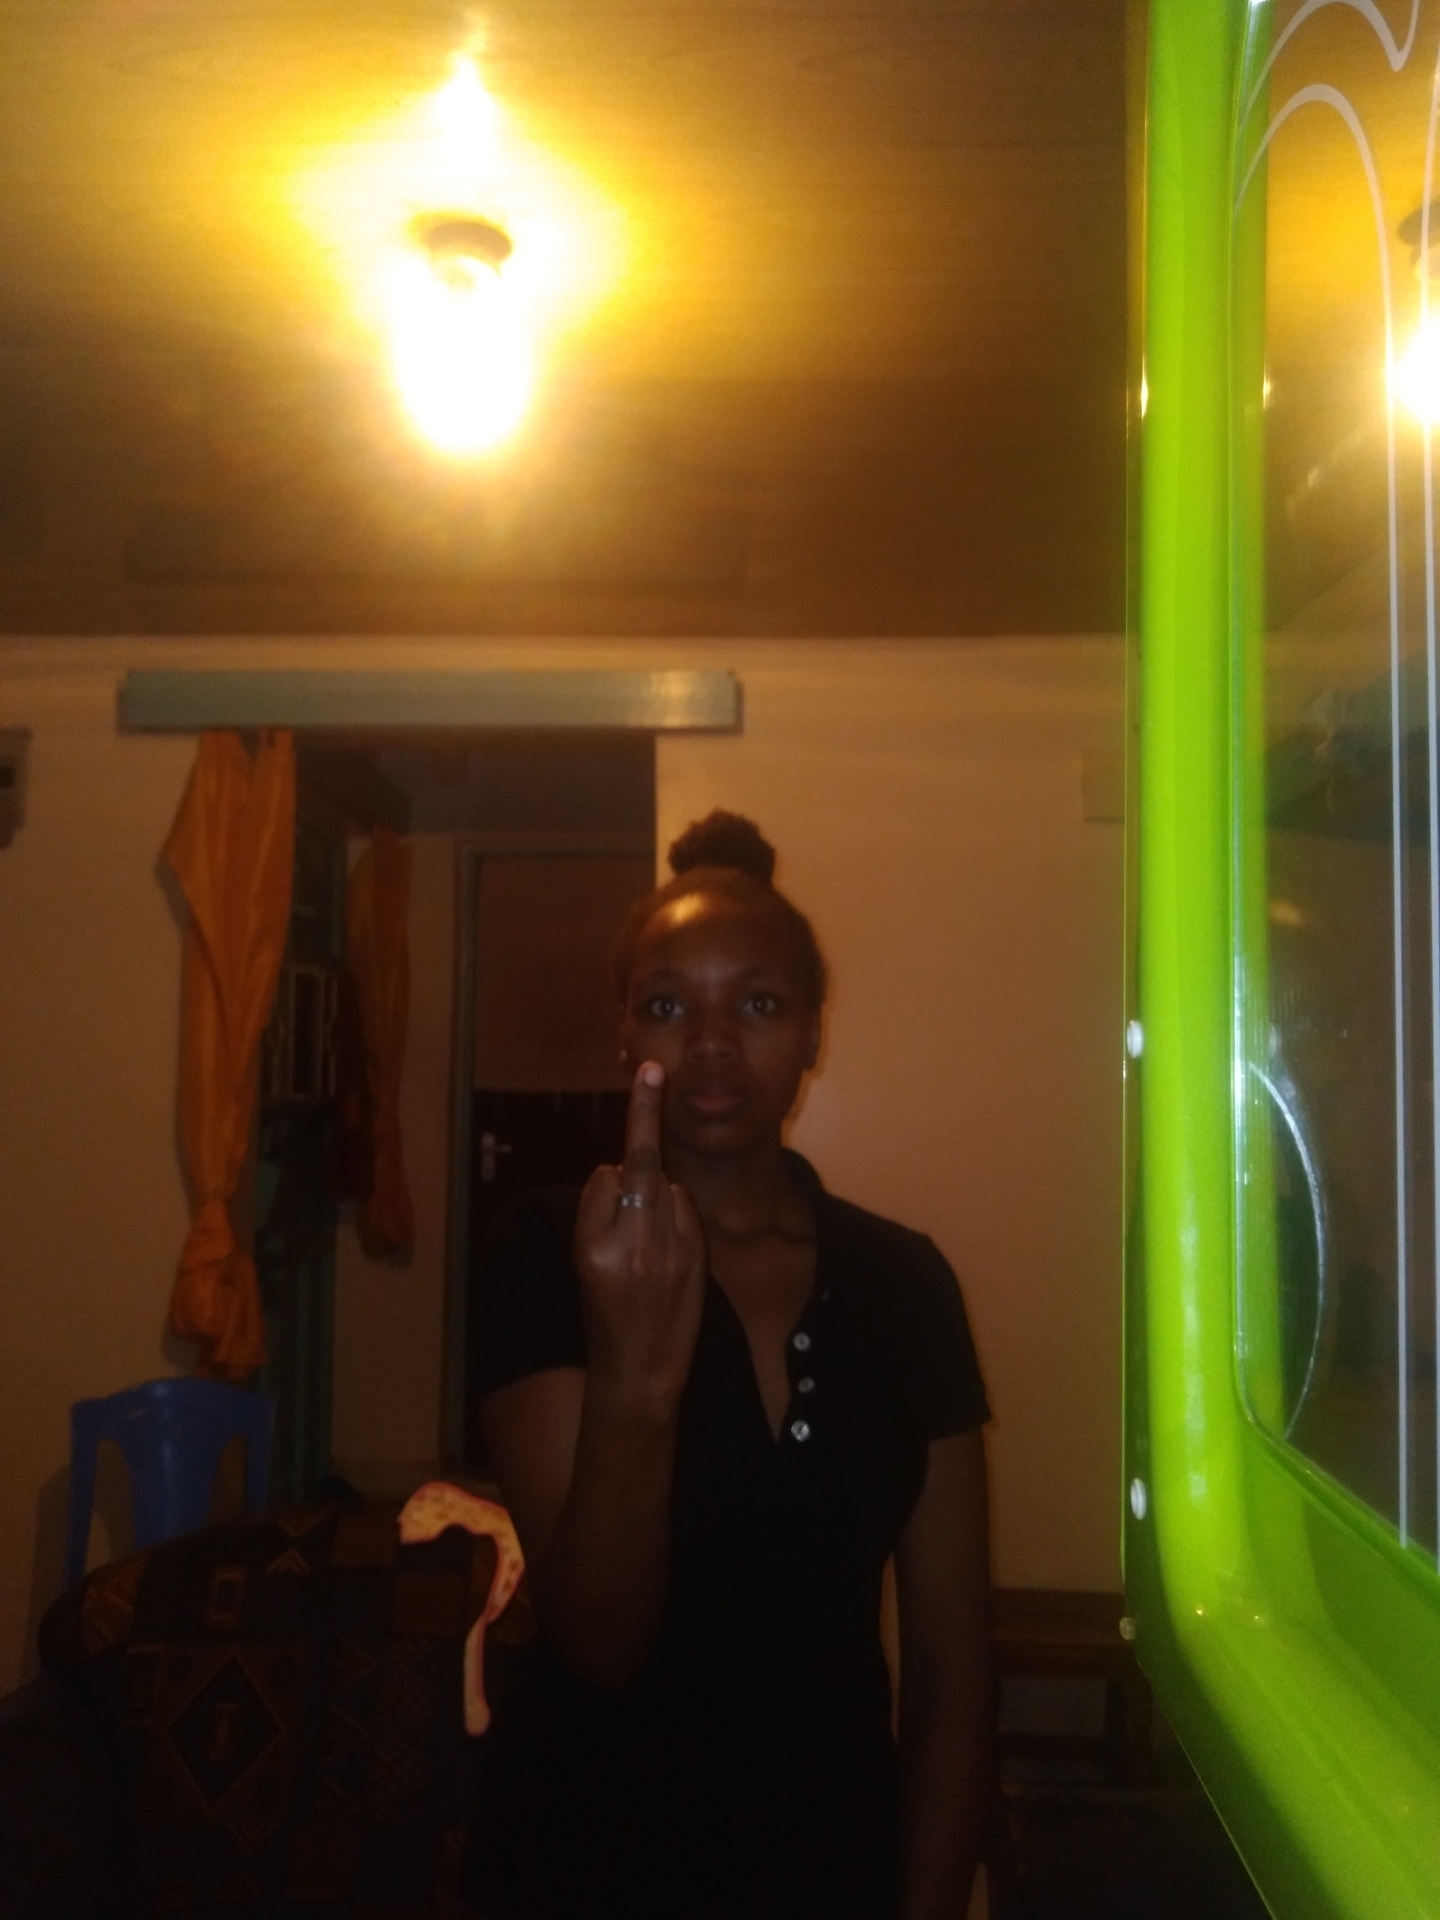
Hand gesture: middle_finger